Massawa

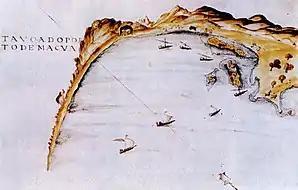
Drawing by D. João Castro, Massawa port in 1541, from his "Roteiro do Mar Roxo".

The historical Massawa lies on the islands Basé (with the historical centre) and Taulud (or Tawalut, Tawlud), connected with each other and with the coast by dams. Massawa seems to have emerged as a port sometime between the 8th and 10th centuries, after the decline of the nearby port of Adulis about to the south. Massawa was known to Arab geographers from an early period. Ya'qubi referred to the Red Sea port in his "Kitab al-Buldan" as "Badi", a corruption of its local Tigre name "Base", while al-Masudi spoke of it in 935 as "Nase". The nearby Dahlak Archipelago was dominated by Arabs, while the coast of Massawa was then controlled by Beja tribes. With the rise of the Sultanate of Dahlak in the 11th century, Massawa became the main link between the Muslim-dominated Red Sea coast and the Christian highlands. Local tradition speaks of the "Seyuma Bahr" ("Prefect of the Sea"), an independent ruler of Dahlak and the coastal regions, who controlled the trade routes between Ethiopia and the Arabian Peninsula.